Studio glass

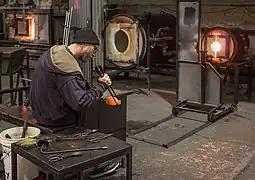
Glass studio in Brooklyn, New York in 2018

Notable centres of glass production in the UK have been St. Helens in Merseyside (the home of Pilkington Glass and the site on which lead crystal glass was first produced by George Ravenscroft), Stourbridge in the Midlands and Sunderland in the North East. Sunderland is now home to the National Glass Centre which houses a specialist glass art course. St. Helens boasts a similar establishment but without the educational body attached. Perthshire in Scotland was known internationally for its glass paperweights. It has always hosted the best glass artists working on small scales, but closed its factory in Crieff, Scotland in January 2002.